Mark Driscoll

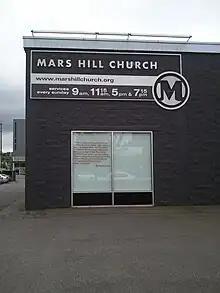
Mars Hill Church's main campus in Seattle's Ballard neighborhood

Later in 1997, he was invited to speak at a Leadership Network pastors' conference in California. The speech he made inspired many within the nascent emerging church movement and, according to Driscoll, shifted the movement's focus from reaching Generation X to reaching the postmodern world. As a result, Mars Hill Church and Driscoll were thrust into the national spotlight: he was interviewed on National Public Radio, and "Mother Jones" magazine published a feature on the church. Mars Hill Church grew from 160 members in 1996 to 350 in 1999.